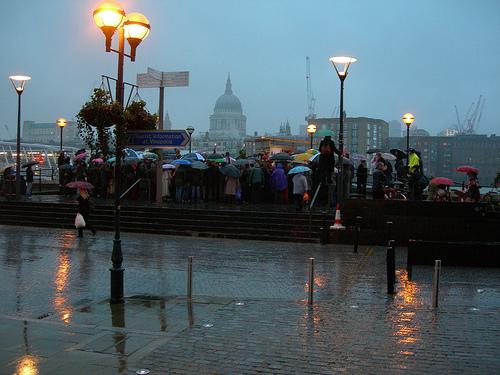
Weather: rain or strom